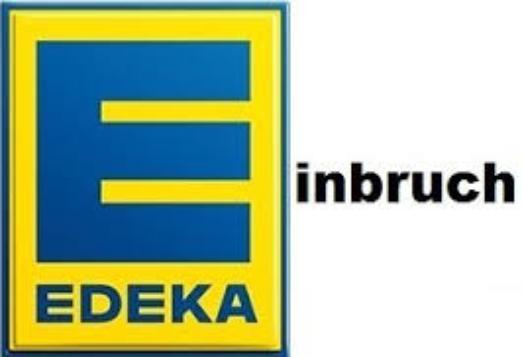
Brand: Edeka
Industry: Others